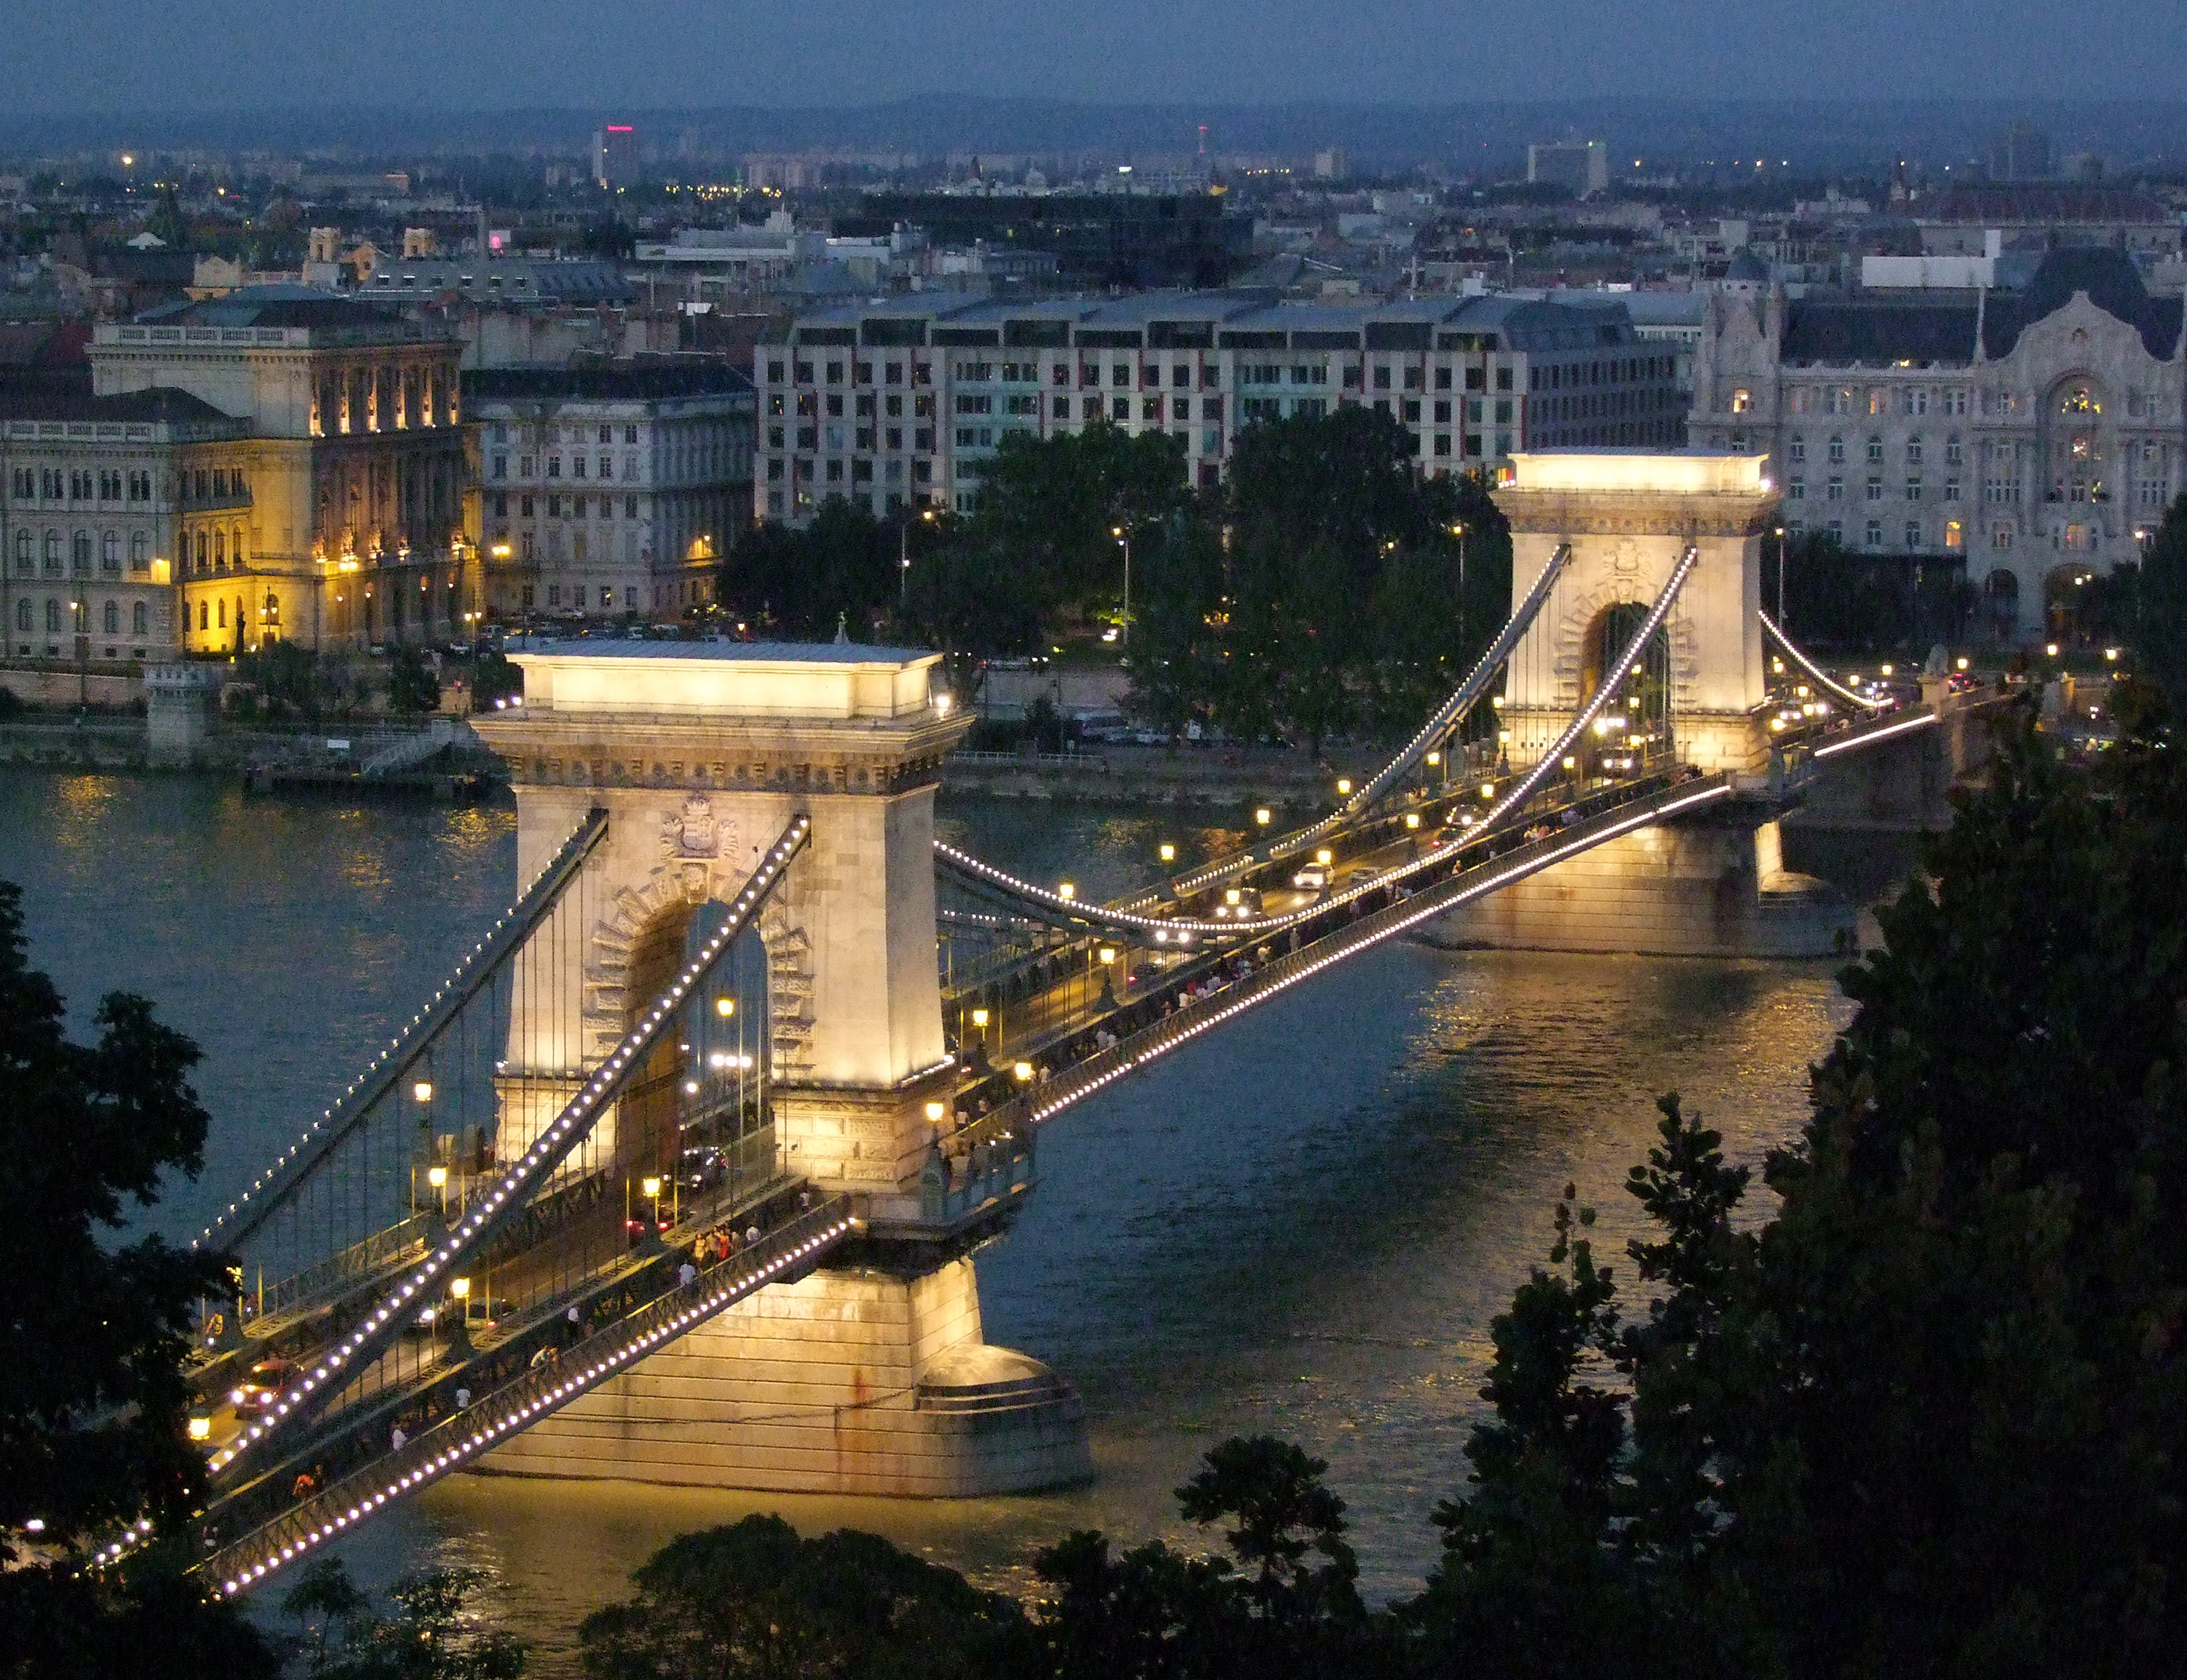
bridge, landmark, river, night, city, suspension bridge, metropolitan area, architecture, sky, water, cityscape, fixed link, arch bridge, tourist attraction, metropolis, reflection, nonbuilding structure, evening, skyway, landscape, tourism, overpass, reflecting pool